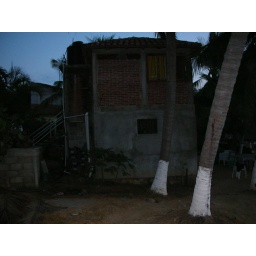
the house in the middle of the road to our house!